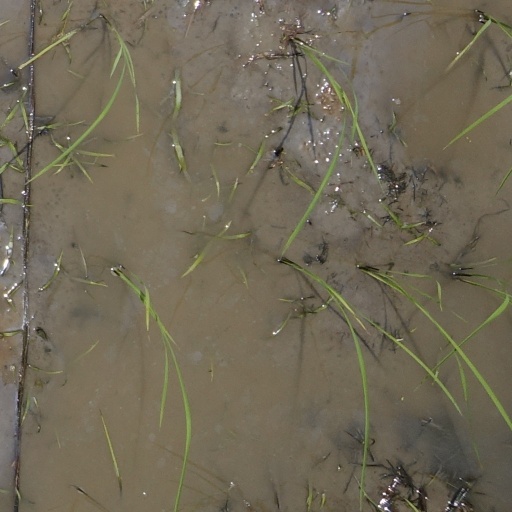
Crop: rice